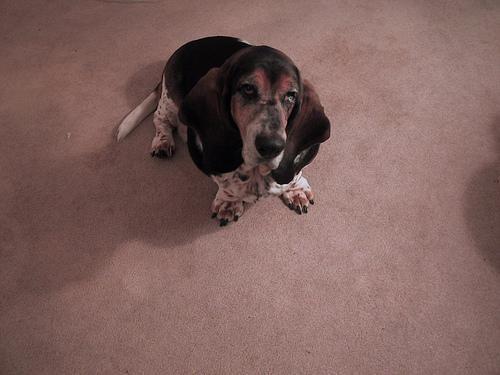
basset